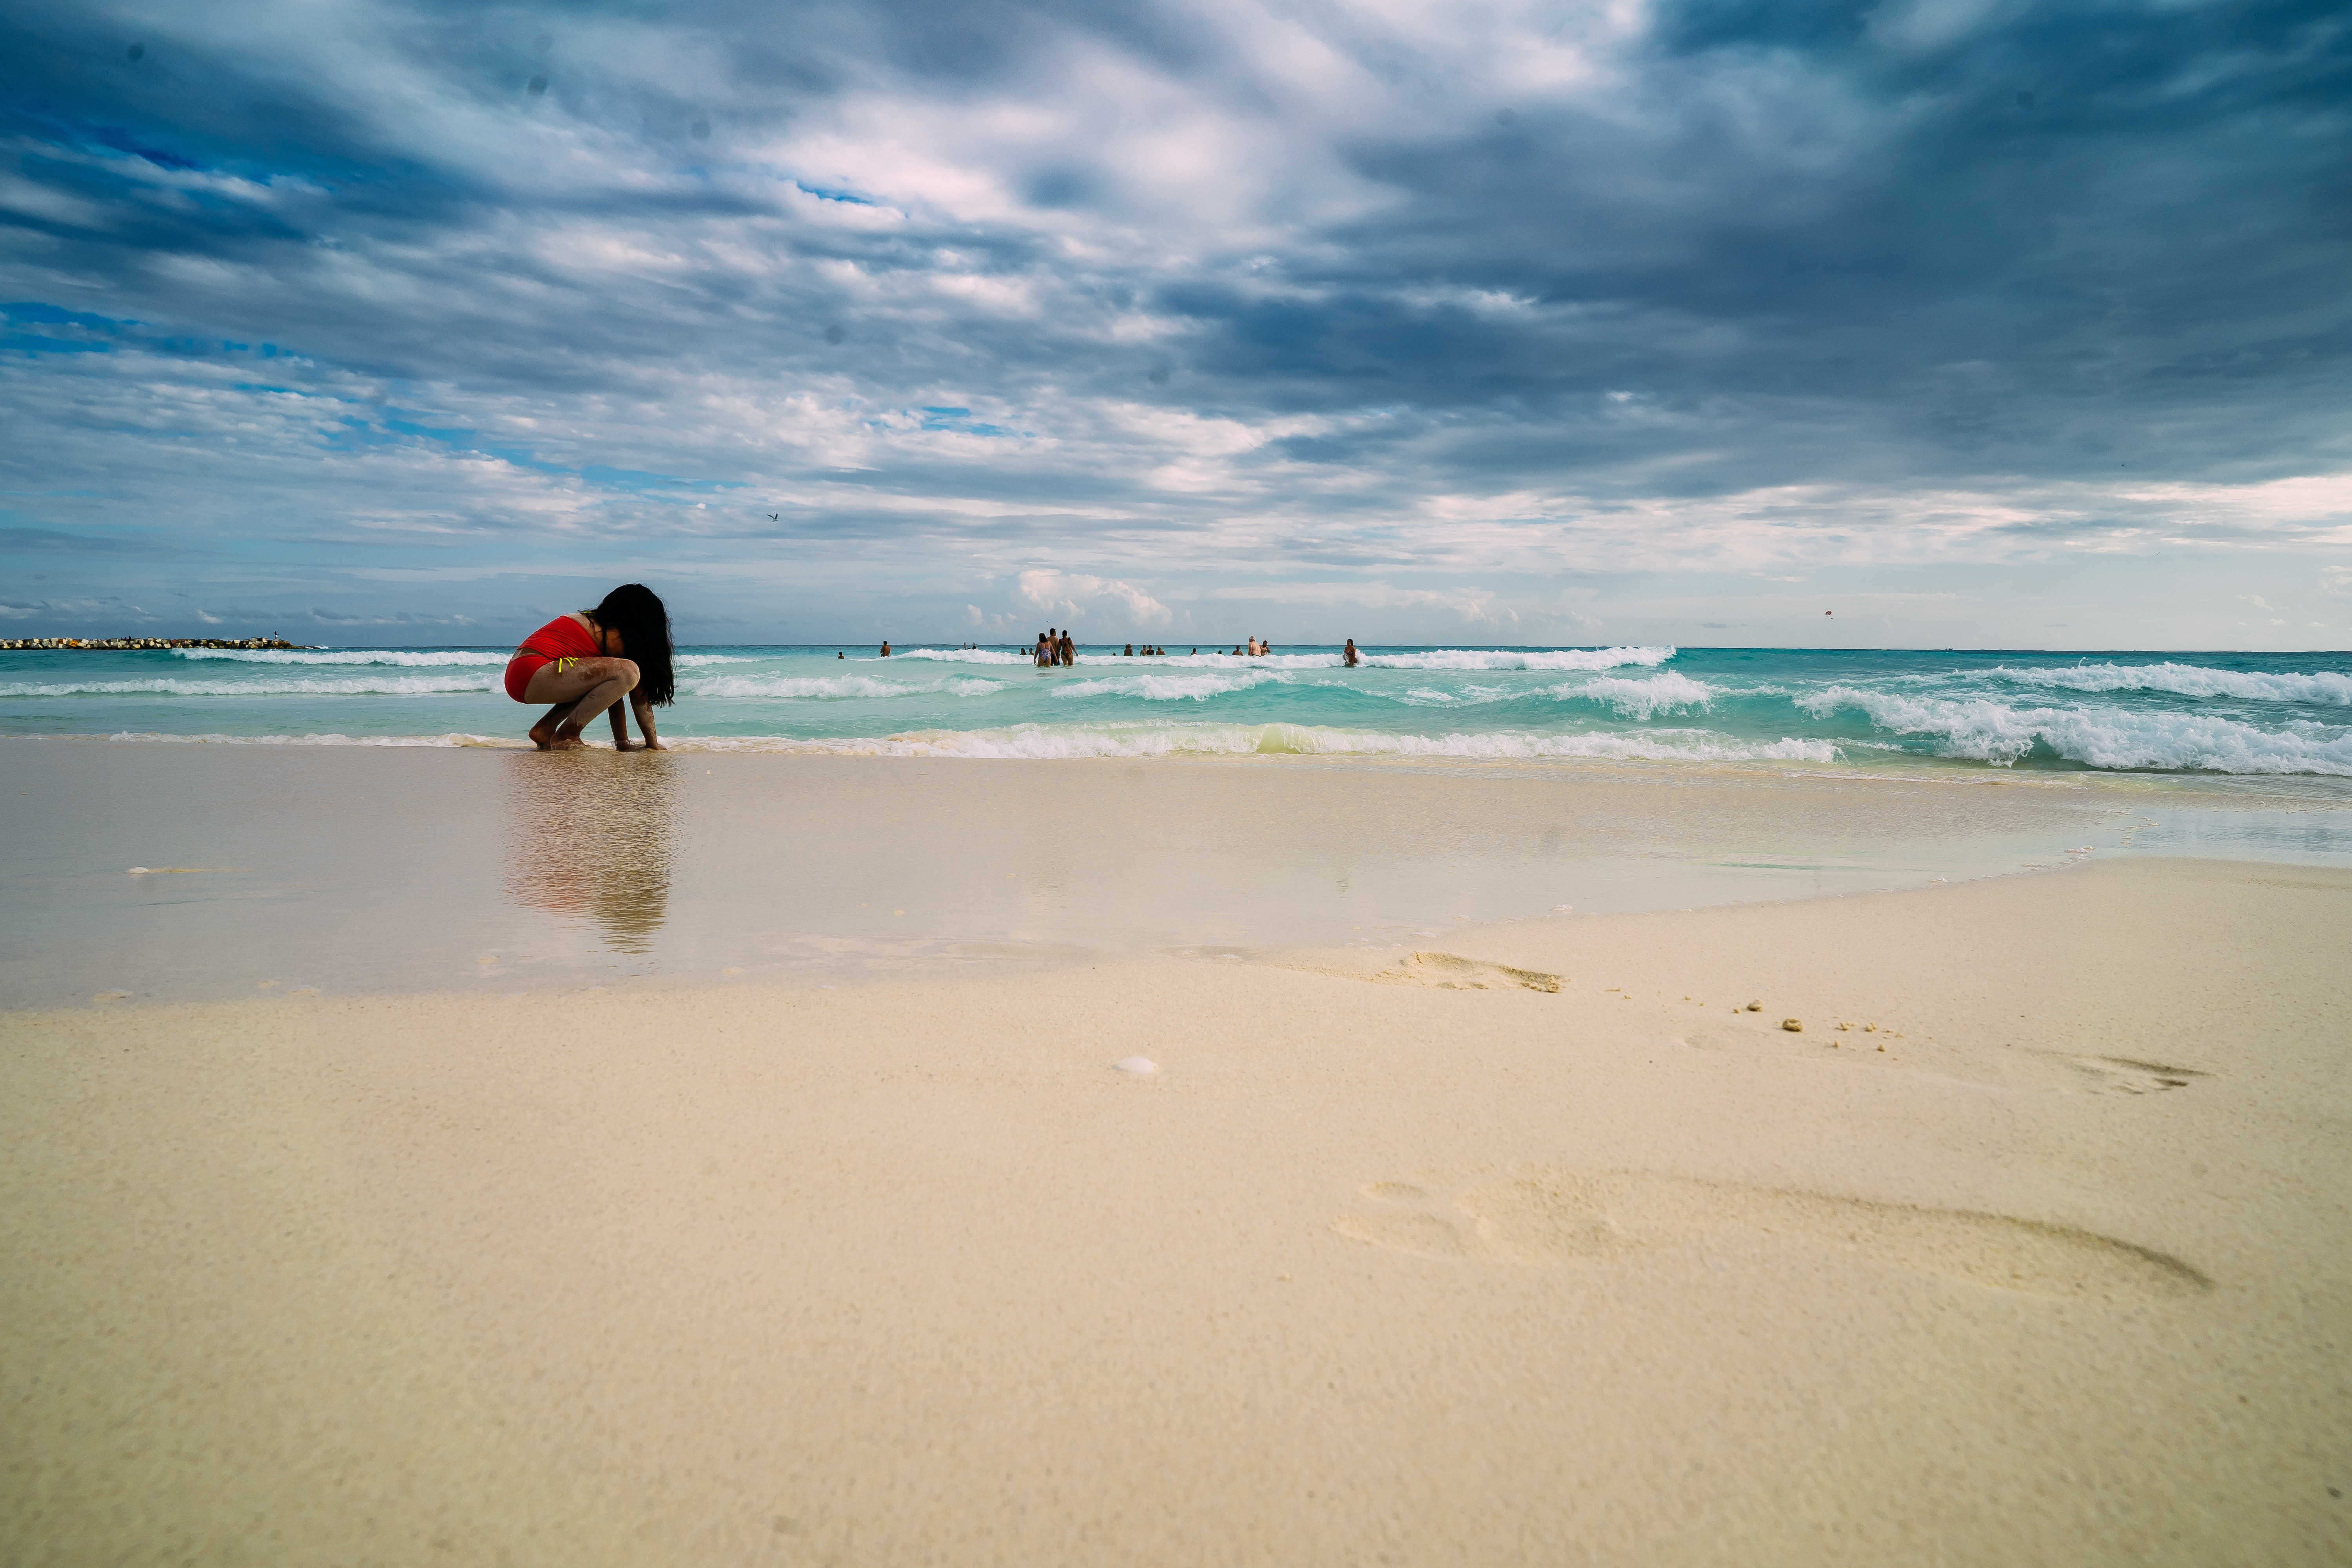
beach, body of water, sky, sea, sand, ocean, water, shore, vacation, cloud, coast, wave, horizon, turquoise, coastal and oceanic landforms, summer, calm, fun, wind wave, tropics, tourism, caribbean, tide, shoal, landscape, bay, island, holiday, meteorological phenomenon